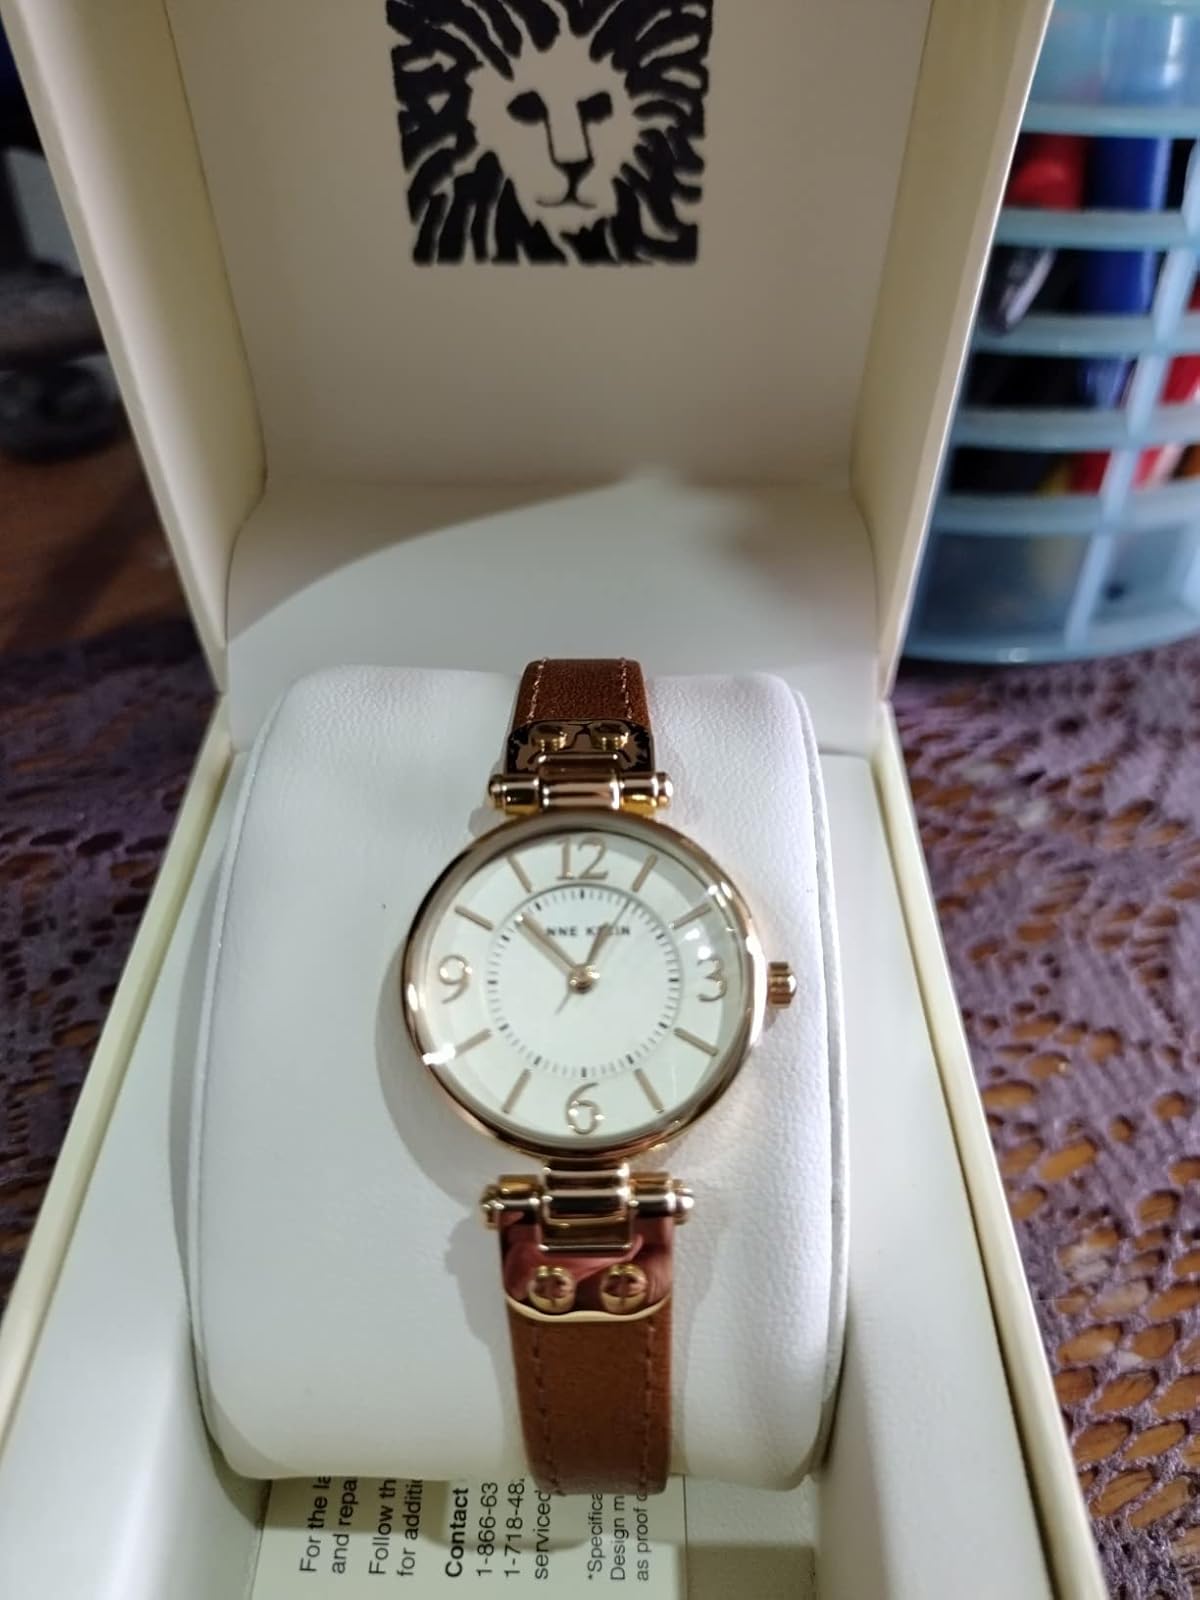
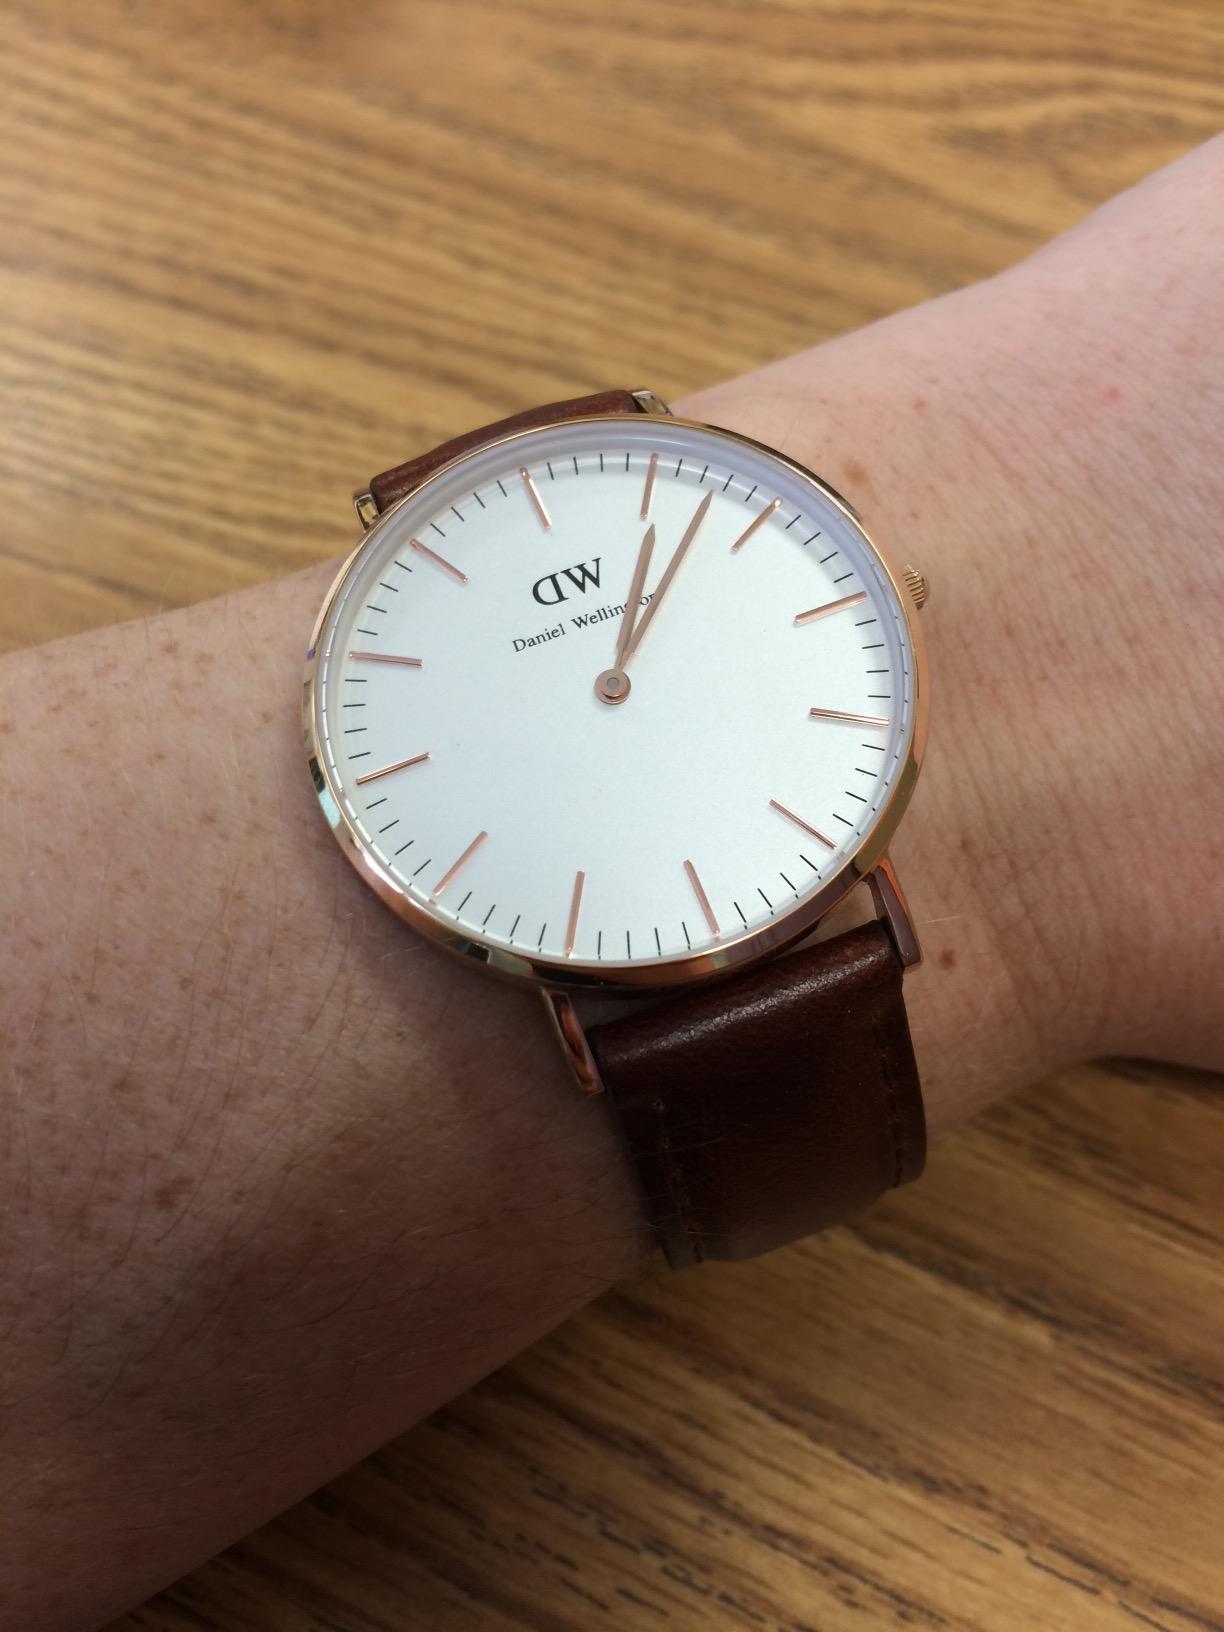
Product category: accessories_watch
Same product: no